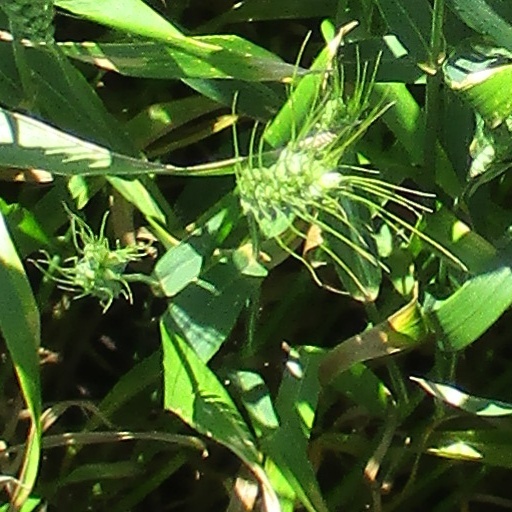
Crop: wheat